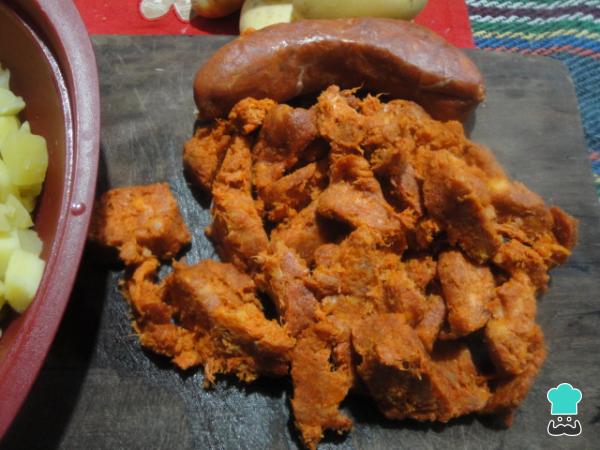
Mientras la papa se enfría, se rebana el chorizo tal y como se muestra en la imagen. De esta forma, nuestros tacos de papa quedarán exquisitos.